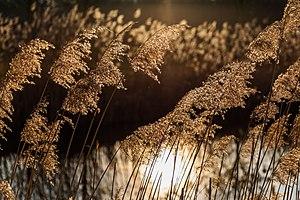
Phragmites est un genre de plantes herbacées de la famille des Poaceae, sous-famille des Arundinoideae. Le genre comprend quatre espèces dont une comportant trois sous-espèces. Certaines de ses espèces sont appelées « roseaux des marais ».